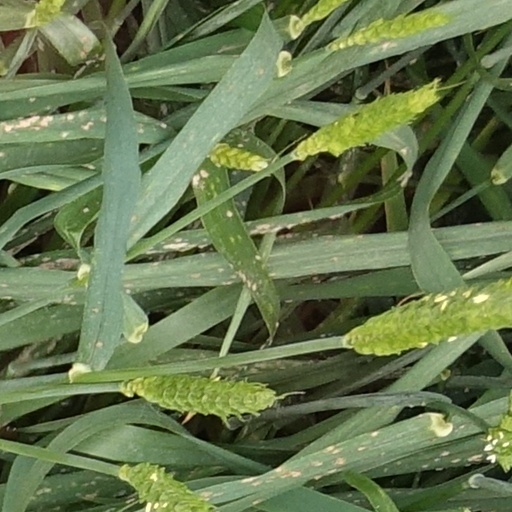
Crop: wheat